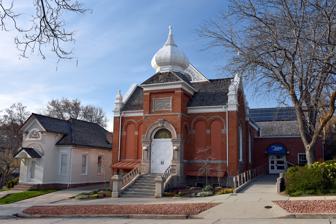
Building: 19th Ward Meetinghouse and Relief Society Hall
Country: United States of America
Year built: 1890
Historic building in Salt Lake City, Utah, U.S. United States historic place 19th Ward Meetinghouse and Relief Society Hall U.S. National Register of Historic Places Both buildings in 2019 Show map of Utah Show map of the United States Location 168 W. 500 North, Salt Lake City, Utah Coordinates 40°46′49.5″N 111°53′45.1″W / 40.780417°N 111.895861°W / 40.780417; -111.895861 Area less than one acre Built 1890 ( 1890 ) Architect Bowman, Robert NRHP reference No. 76001820 Added to NRHP May 28, 1976 The 19th Ward Meetinghouse and Relief Society Hall , at 168 W. 500 North, Salt Lake City, Utah , was listed on the National Register of Historic Places in 1976. It was built in 1896. Its architecture is significant in American history as reflecting changes imposed upon the Church of Jesus Christ of Latter-day Saints (LDS Church) by outside influences. Pressure included various Federal enforcement efforts following upon the Edmunds–Tucker Act of 1877, which outlawed polygamy. In effect, the LDS Church capitulated, and sought to adopt different values in conformity with worldwide ones. The meetinghouse was designed by architect Robert Bowman and represented a "totally out of character" change in style; it includes an "oriental, Byzantine, or German Renaissance-inspired onion dome". It was no longer a church when listed on the National Register of Historic Places in 1976. The building currently houses Salt Lake Acting Company. References